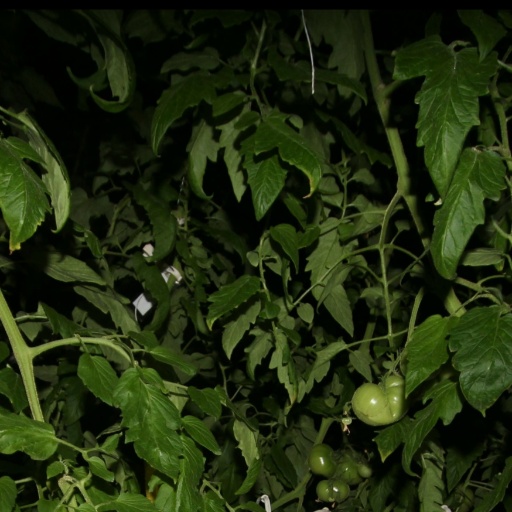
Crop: tomato